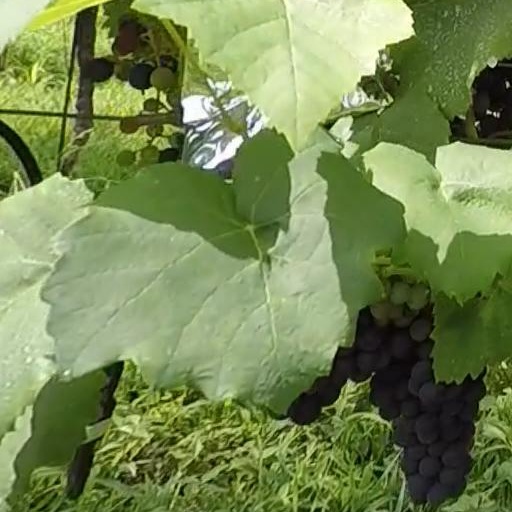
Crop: grape